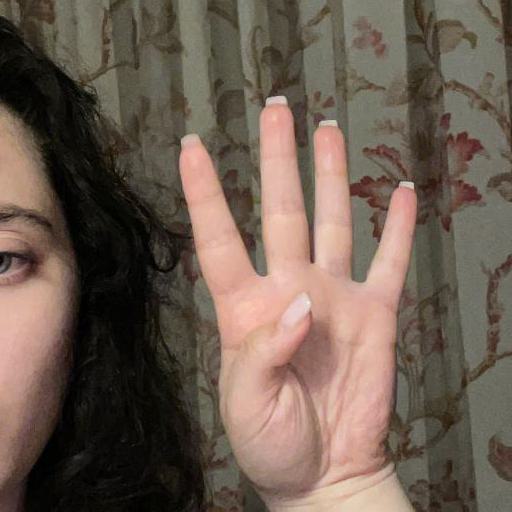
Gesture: four